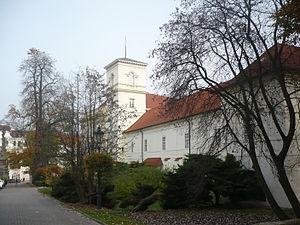
Le château de Teplitz est un palais situé à Teplice dans la province d'Ústí nad Labem en République tchèque. Il fut le siège principal des princes Clary-und-Aldringen de 1636 à sa confiscation en 1945.